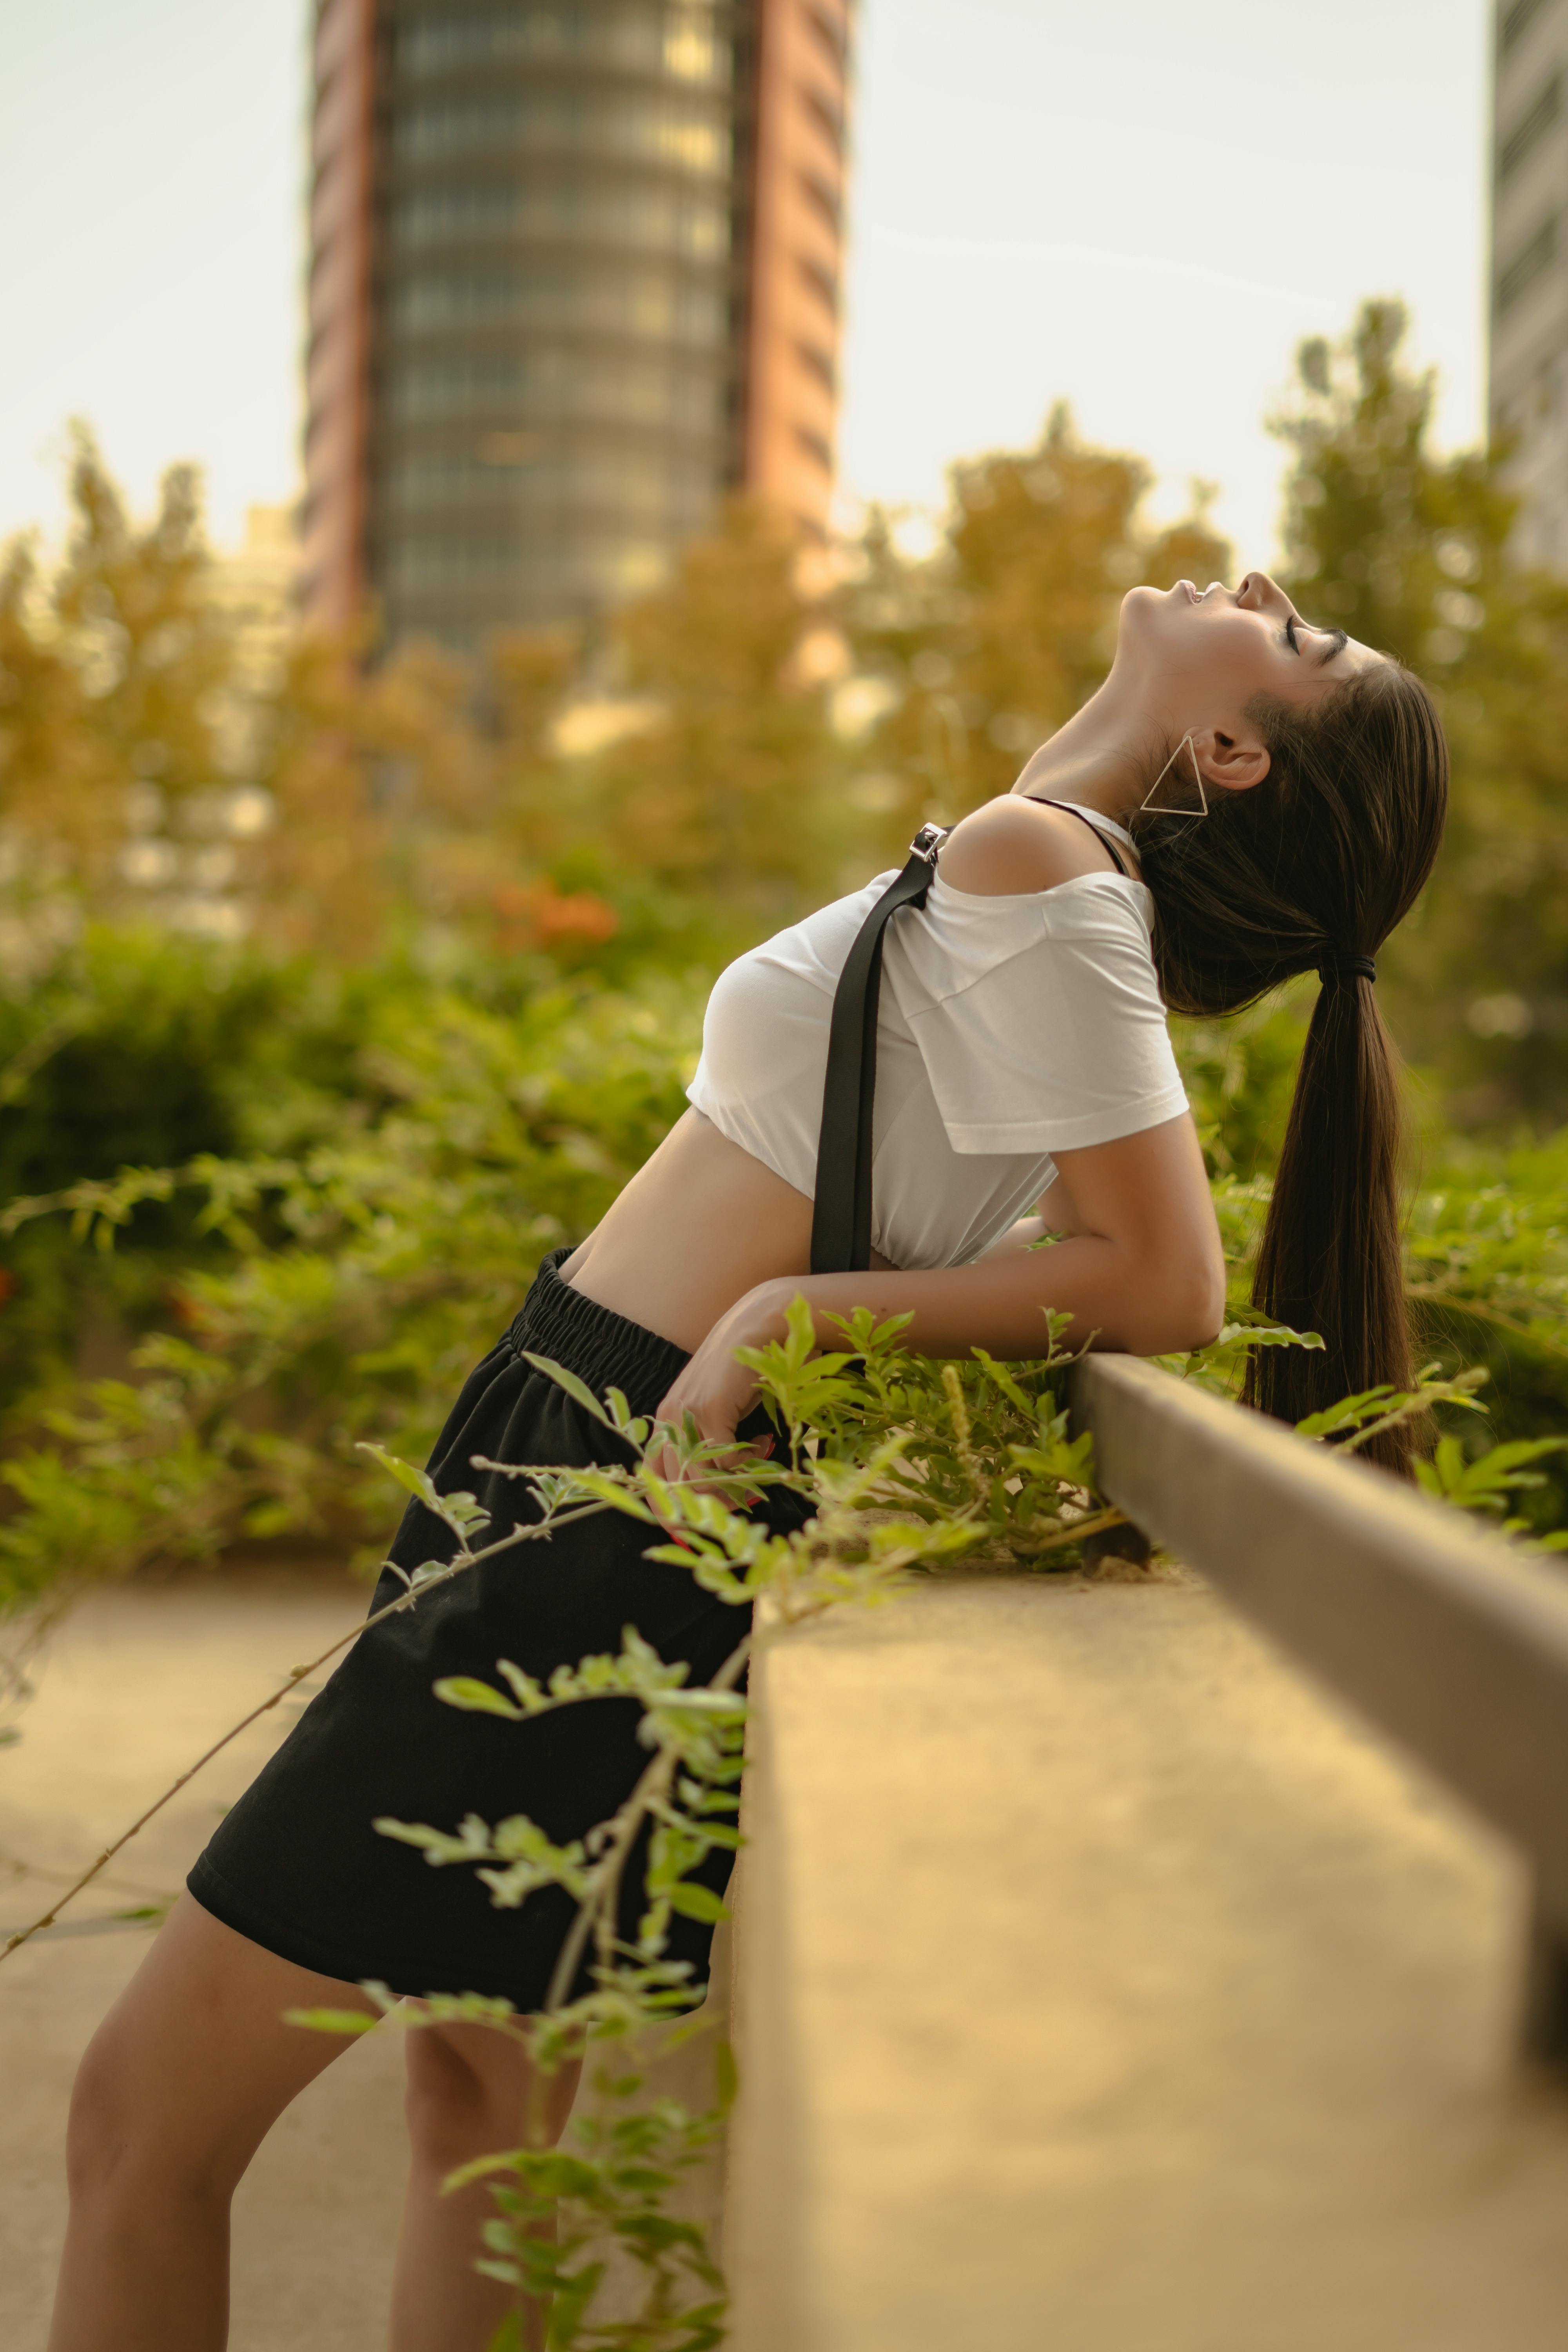
woman, plant, daytime, leaf, People in nature, flash photography, building, eyewear, sunlight, happy, grass, tree, morning, thigh, summer, waist, leisure, Tints and shades, human leg, landscape, fashion design, recreation, sitting, spring, bridal clothing, t shirt, vacation, Luggage and bags, city, bag, portrait photography, photo shoot, backlighting